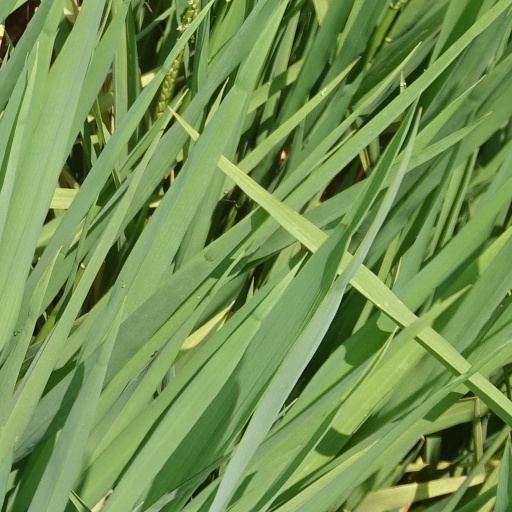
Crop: rice